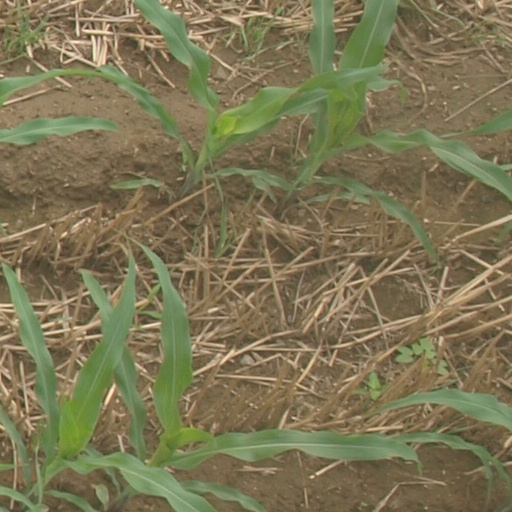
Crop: maize; corn